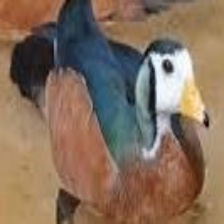
Species: AFRICAN PYGMY GOOSE
Scientific name: NETTAPUS AURITUS
ImageNet parent category: goose